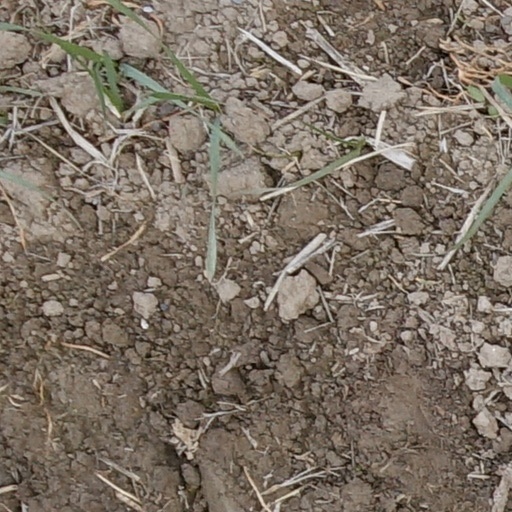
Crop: wheat